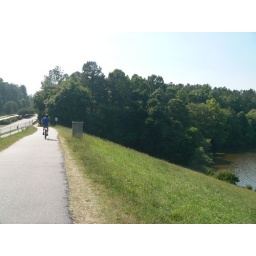
Shelly Lake near my house where I enjoy walking